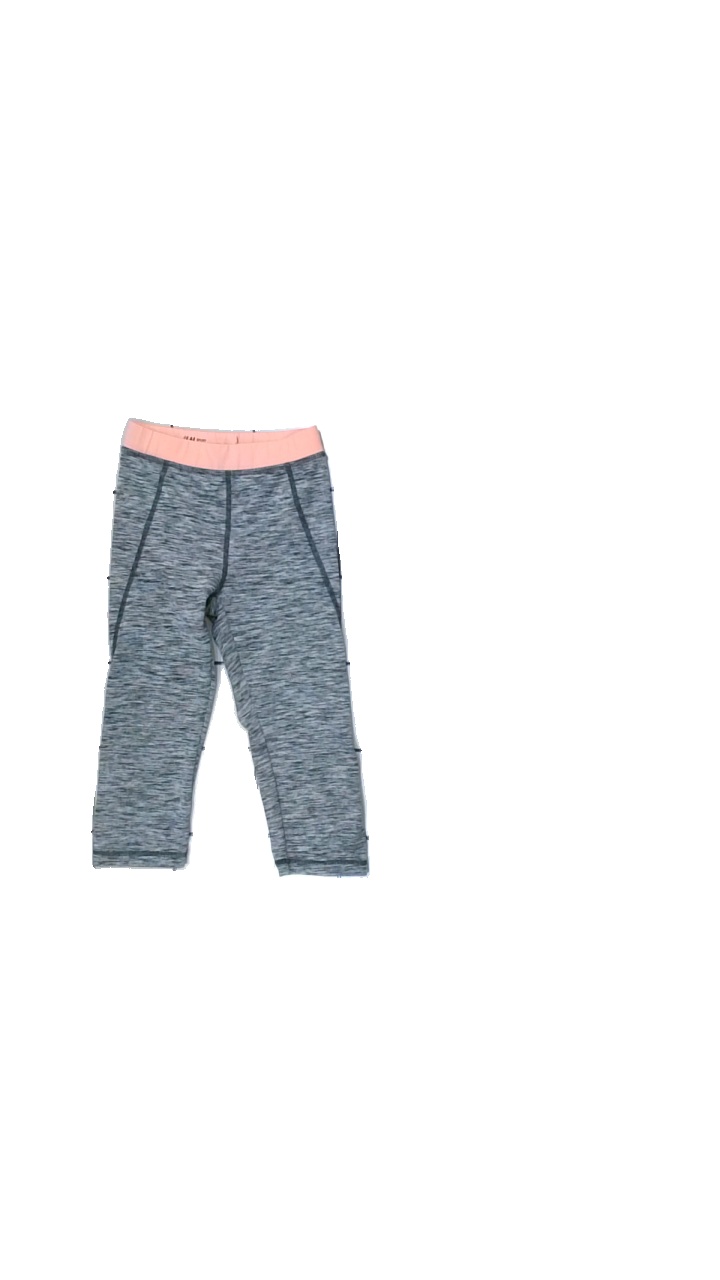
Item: Tights (Children)
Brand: H&m
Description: grå melerade tränings tights nopprig
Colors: Grey, Pink
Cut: Regular
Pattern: Other
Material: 100% polyester
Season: All
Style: Sports
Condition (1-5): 3
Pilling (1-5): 3
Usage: Export
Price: <50